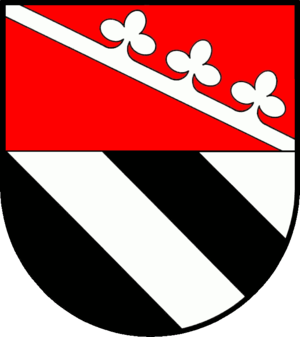
Berkenthin
Coat of arms of Berkenthin
Berkenthin er en kommune i det nordlige Tyskland, beliggende i Amt Berkenthin under Kreis Herzogtum Lauenburg. Kreis Herzogtum Lauenburg ligger i delstaten Slesvig-Holsten. Berkenthin er et lokalcentrum og administrationsby i amtet af samme navn.